Panthera onca mesembrina

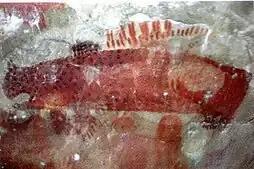
Cave painting of "P. onca mesembrina" in El Ceibo archaeological locality, Santa Cruz, Patagonia, Argentina.

In his 1904 description, Roth assigned pieces of skin from the face and limbs as well as a piece of leather to "F." "listai", now "P. onca mesembrina". These fragments had been collected from Cueva del Milodon in 1900, though a piece of "Mylodon" fur had earlier been misidentified as belonging to the cryptid iemisch. Roth described these portions in detail, noting that the skin from the face was reddish with hints of "shiny chestnut" while the limbs are dark overall with yellowish striping. He later called it a "cat of beautiful colors". Notably, a cave painting from El Ceibo archaeological locality in Santa Cruz Province bears an illustration matching this description. The cave, which also features art of guanacos and human handprints, features a long depiction of a remarkably large, striped feline. The reasoning for the size of this painting compared to others may be due to native people revering the animal. The colors are also shown, with a reddish background, black spots, and lightly colored forelimbs. All of these characteristics coincide with the skin found at Cueva del Milodon, strongly implying that they come from the same animal.